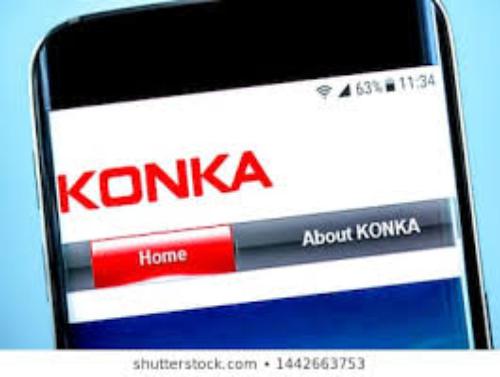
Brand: Konka
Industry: Electronic